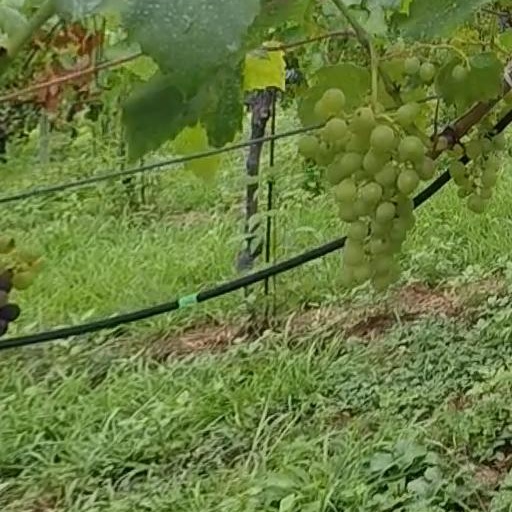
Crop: grape